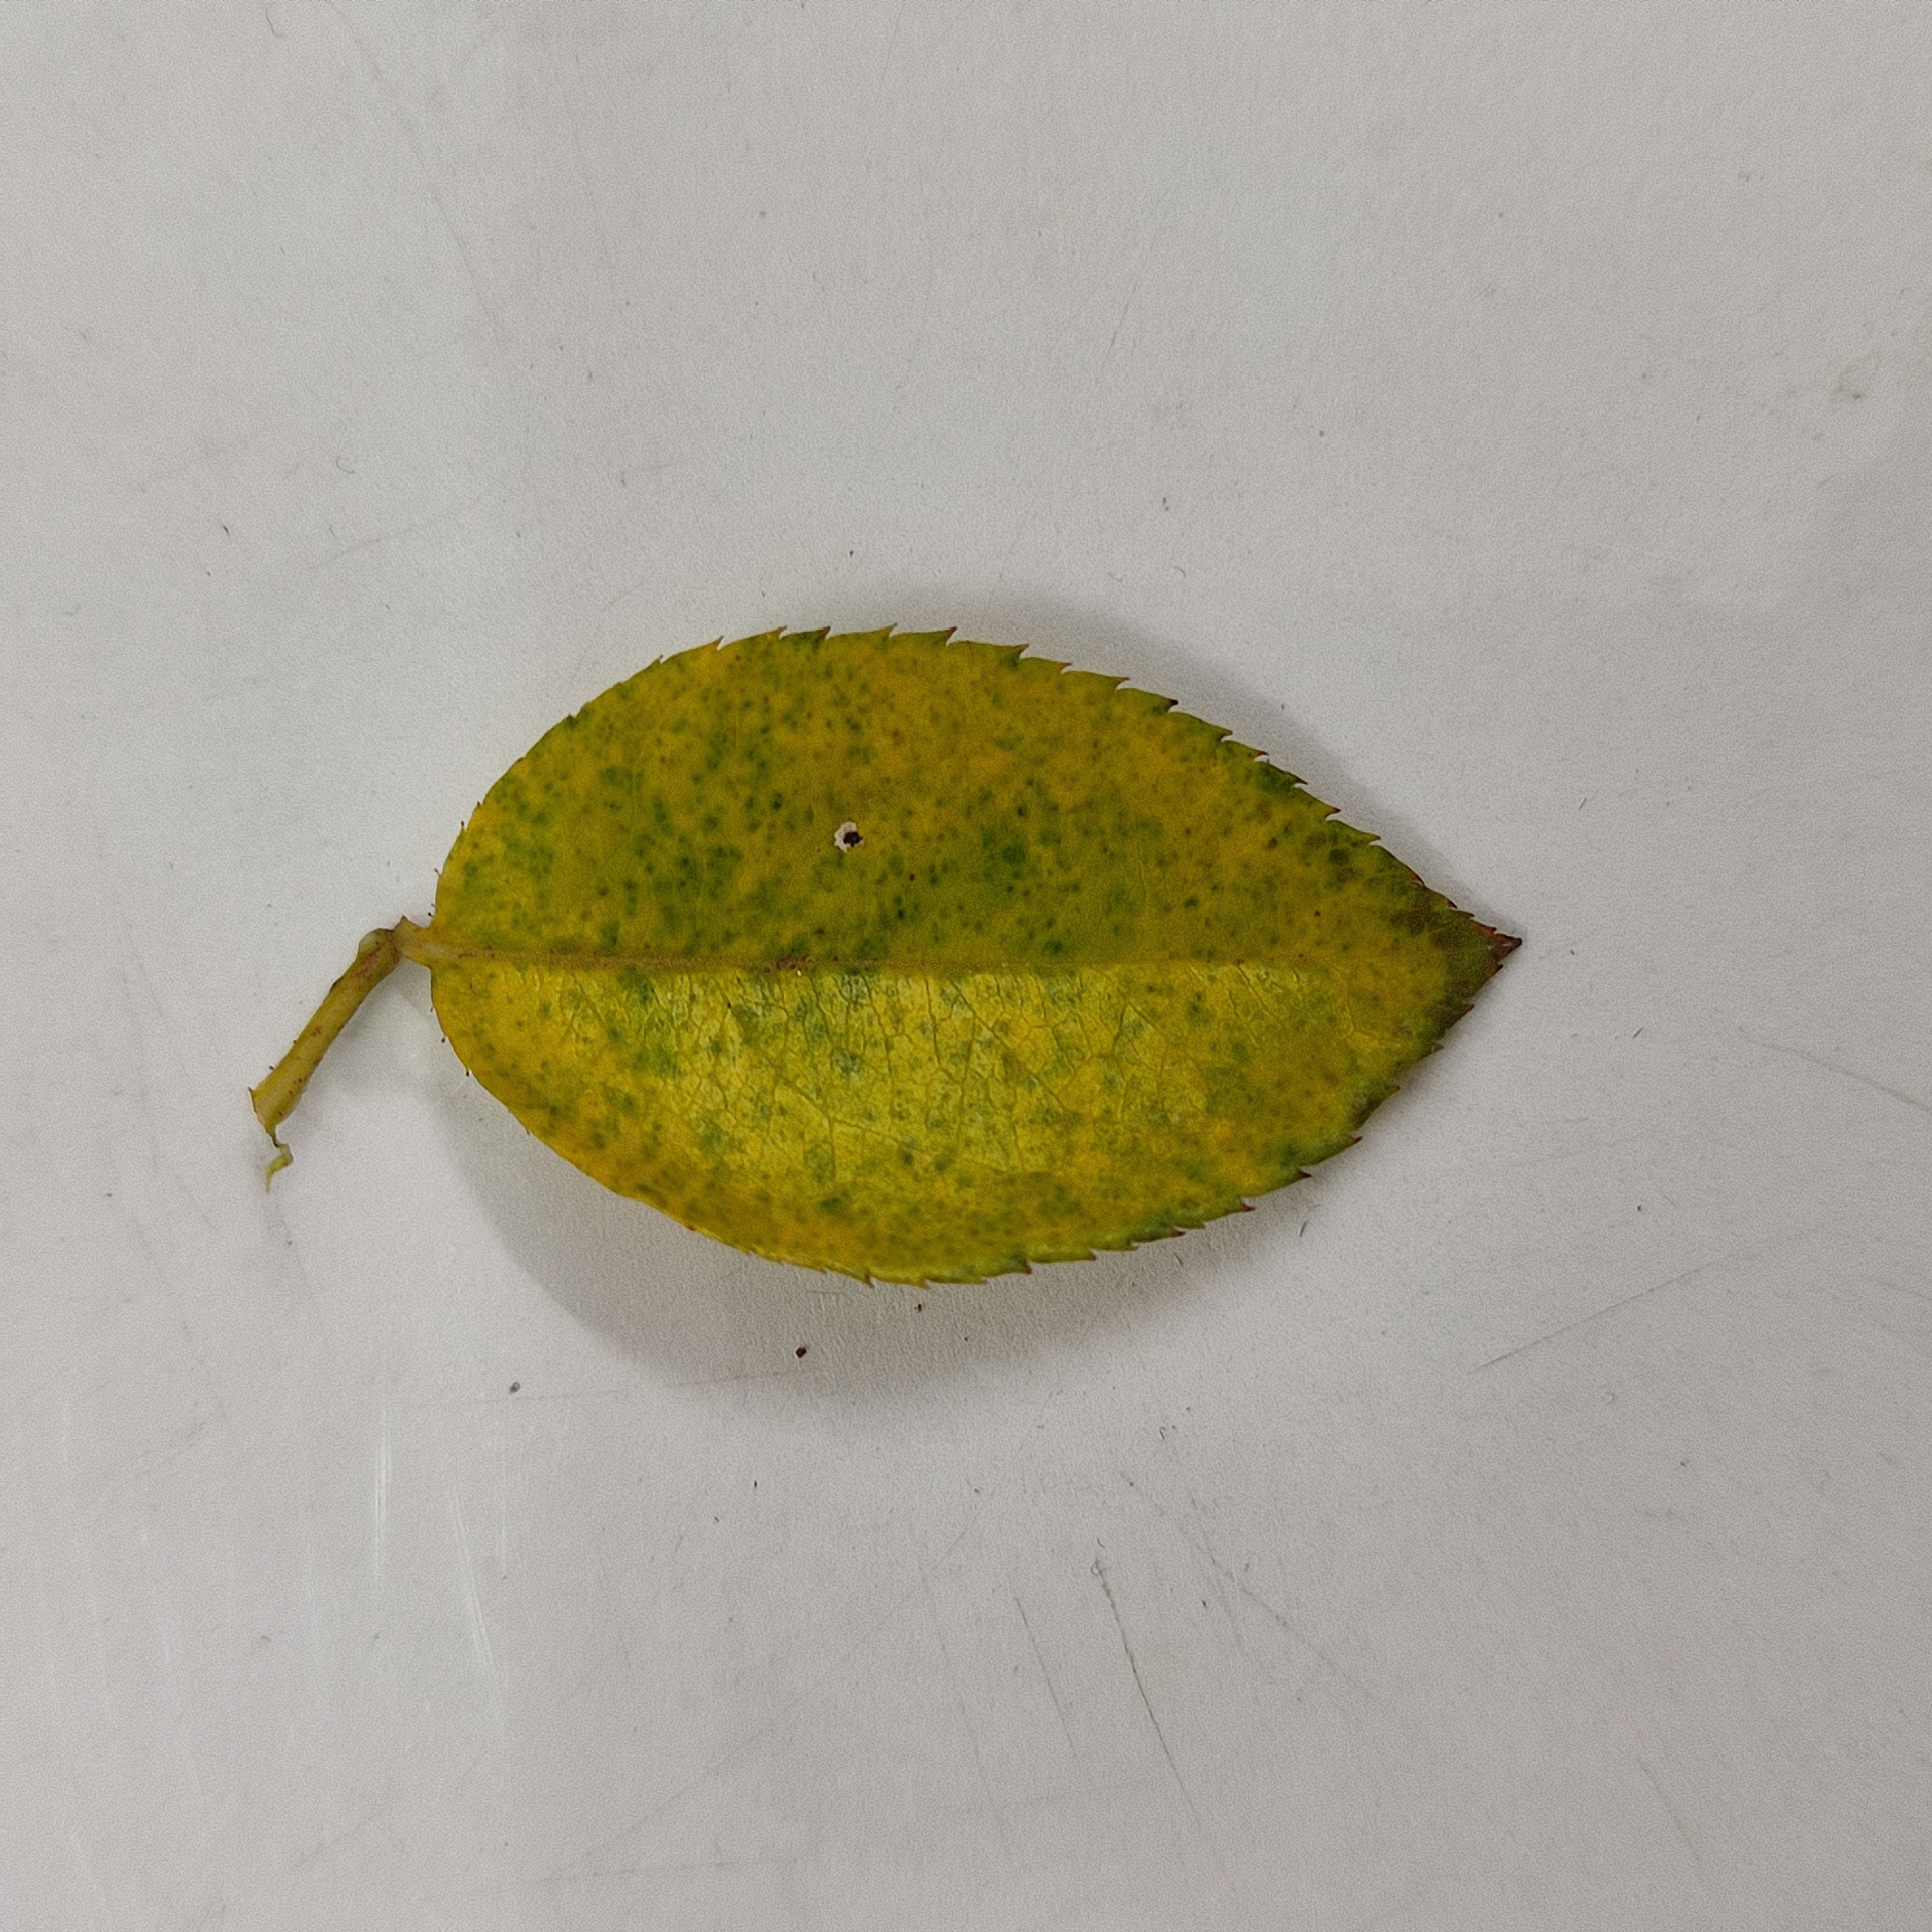
Label: Yellow Mosaic Virus